Rollin Kirby

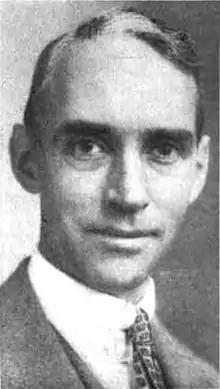
Kirby

Rollin Kirby (September 4, 1875 in Galva, Illinois – May 8, 1952 in New York, New York) was an American political cartoonist. In 1922 he was chronologically the first winner of the Pulitzer Prize for Editorial Cartooning, an honor that he would receive three times.